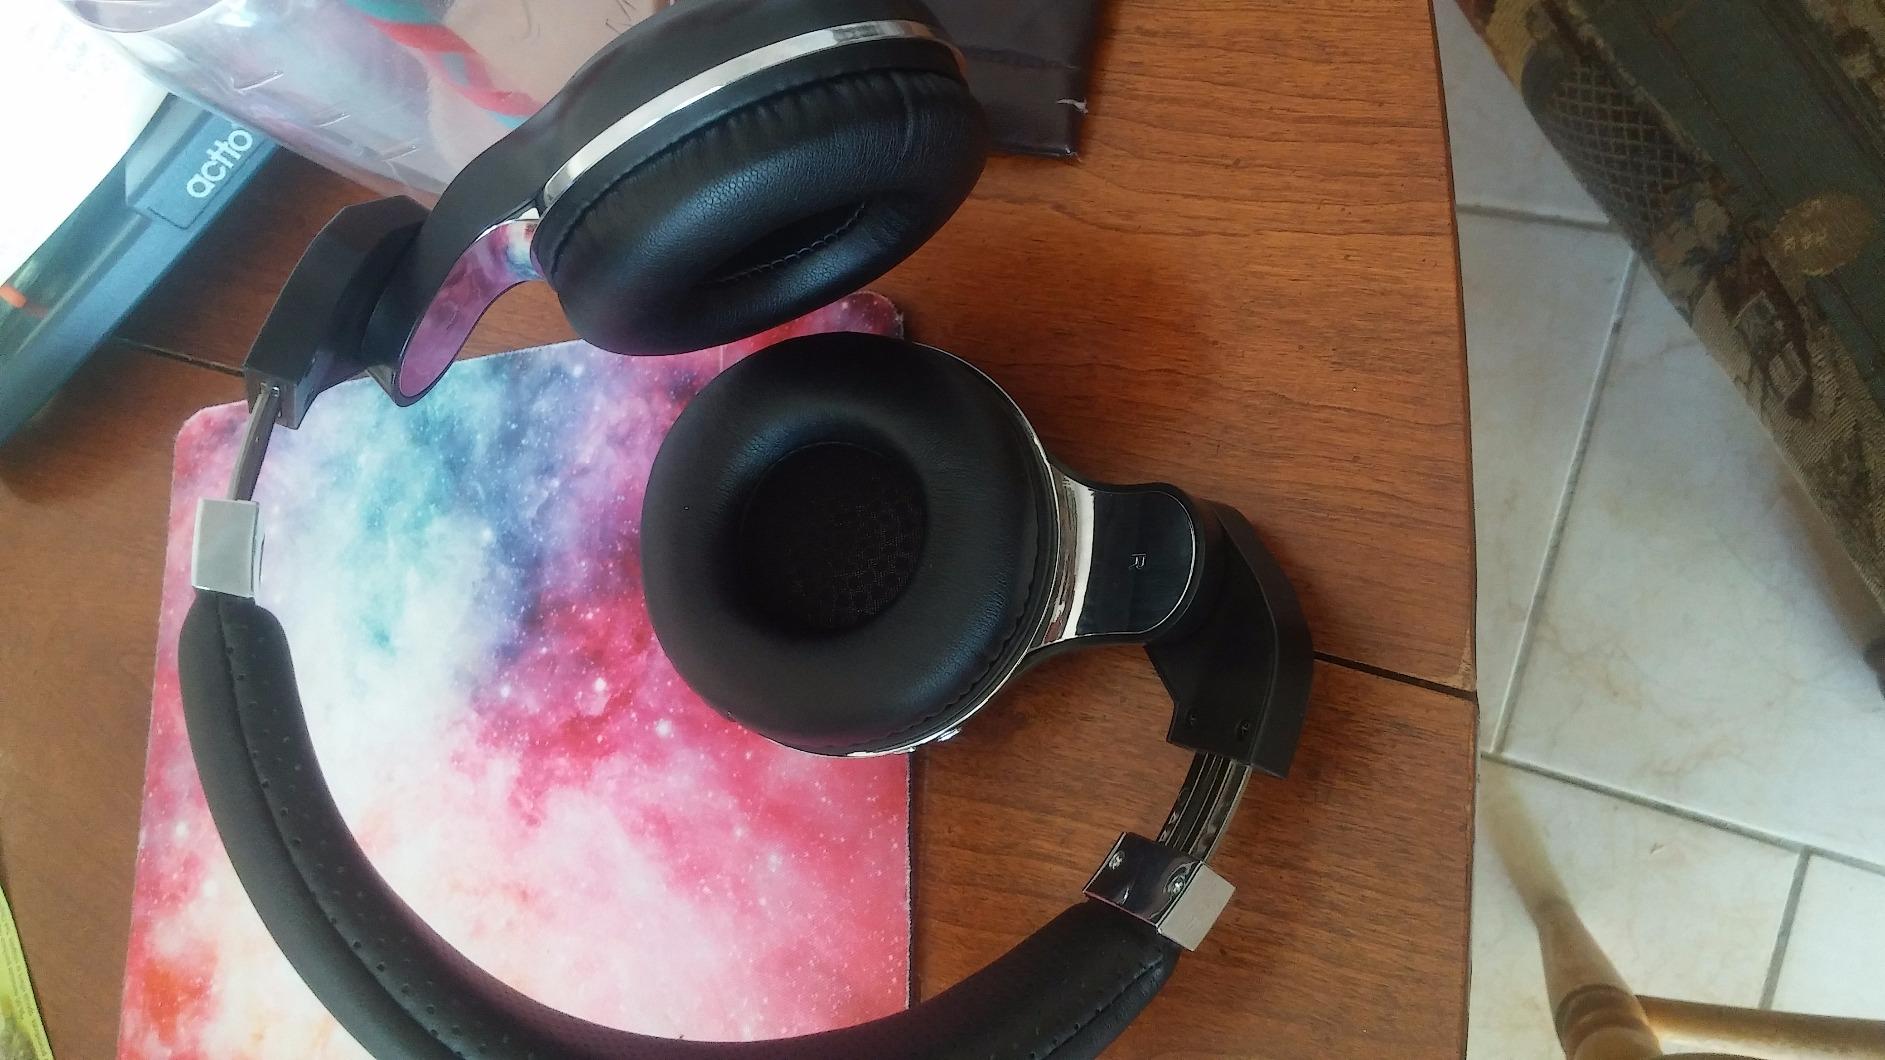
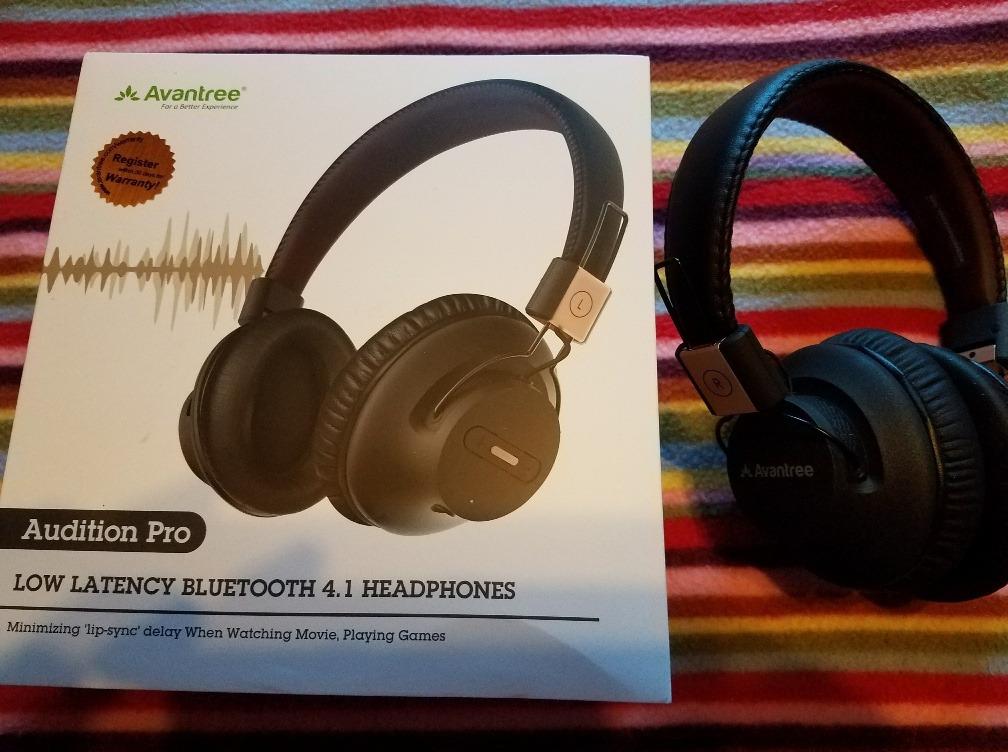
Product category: headphones
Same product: no